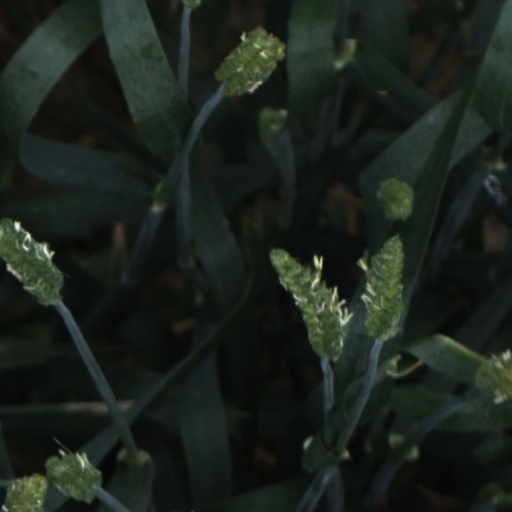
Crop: wheat